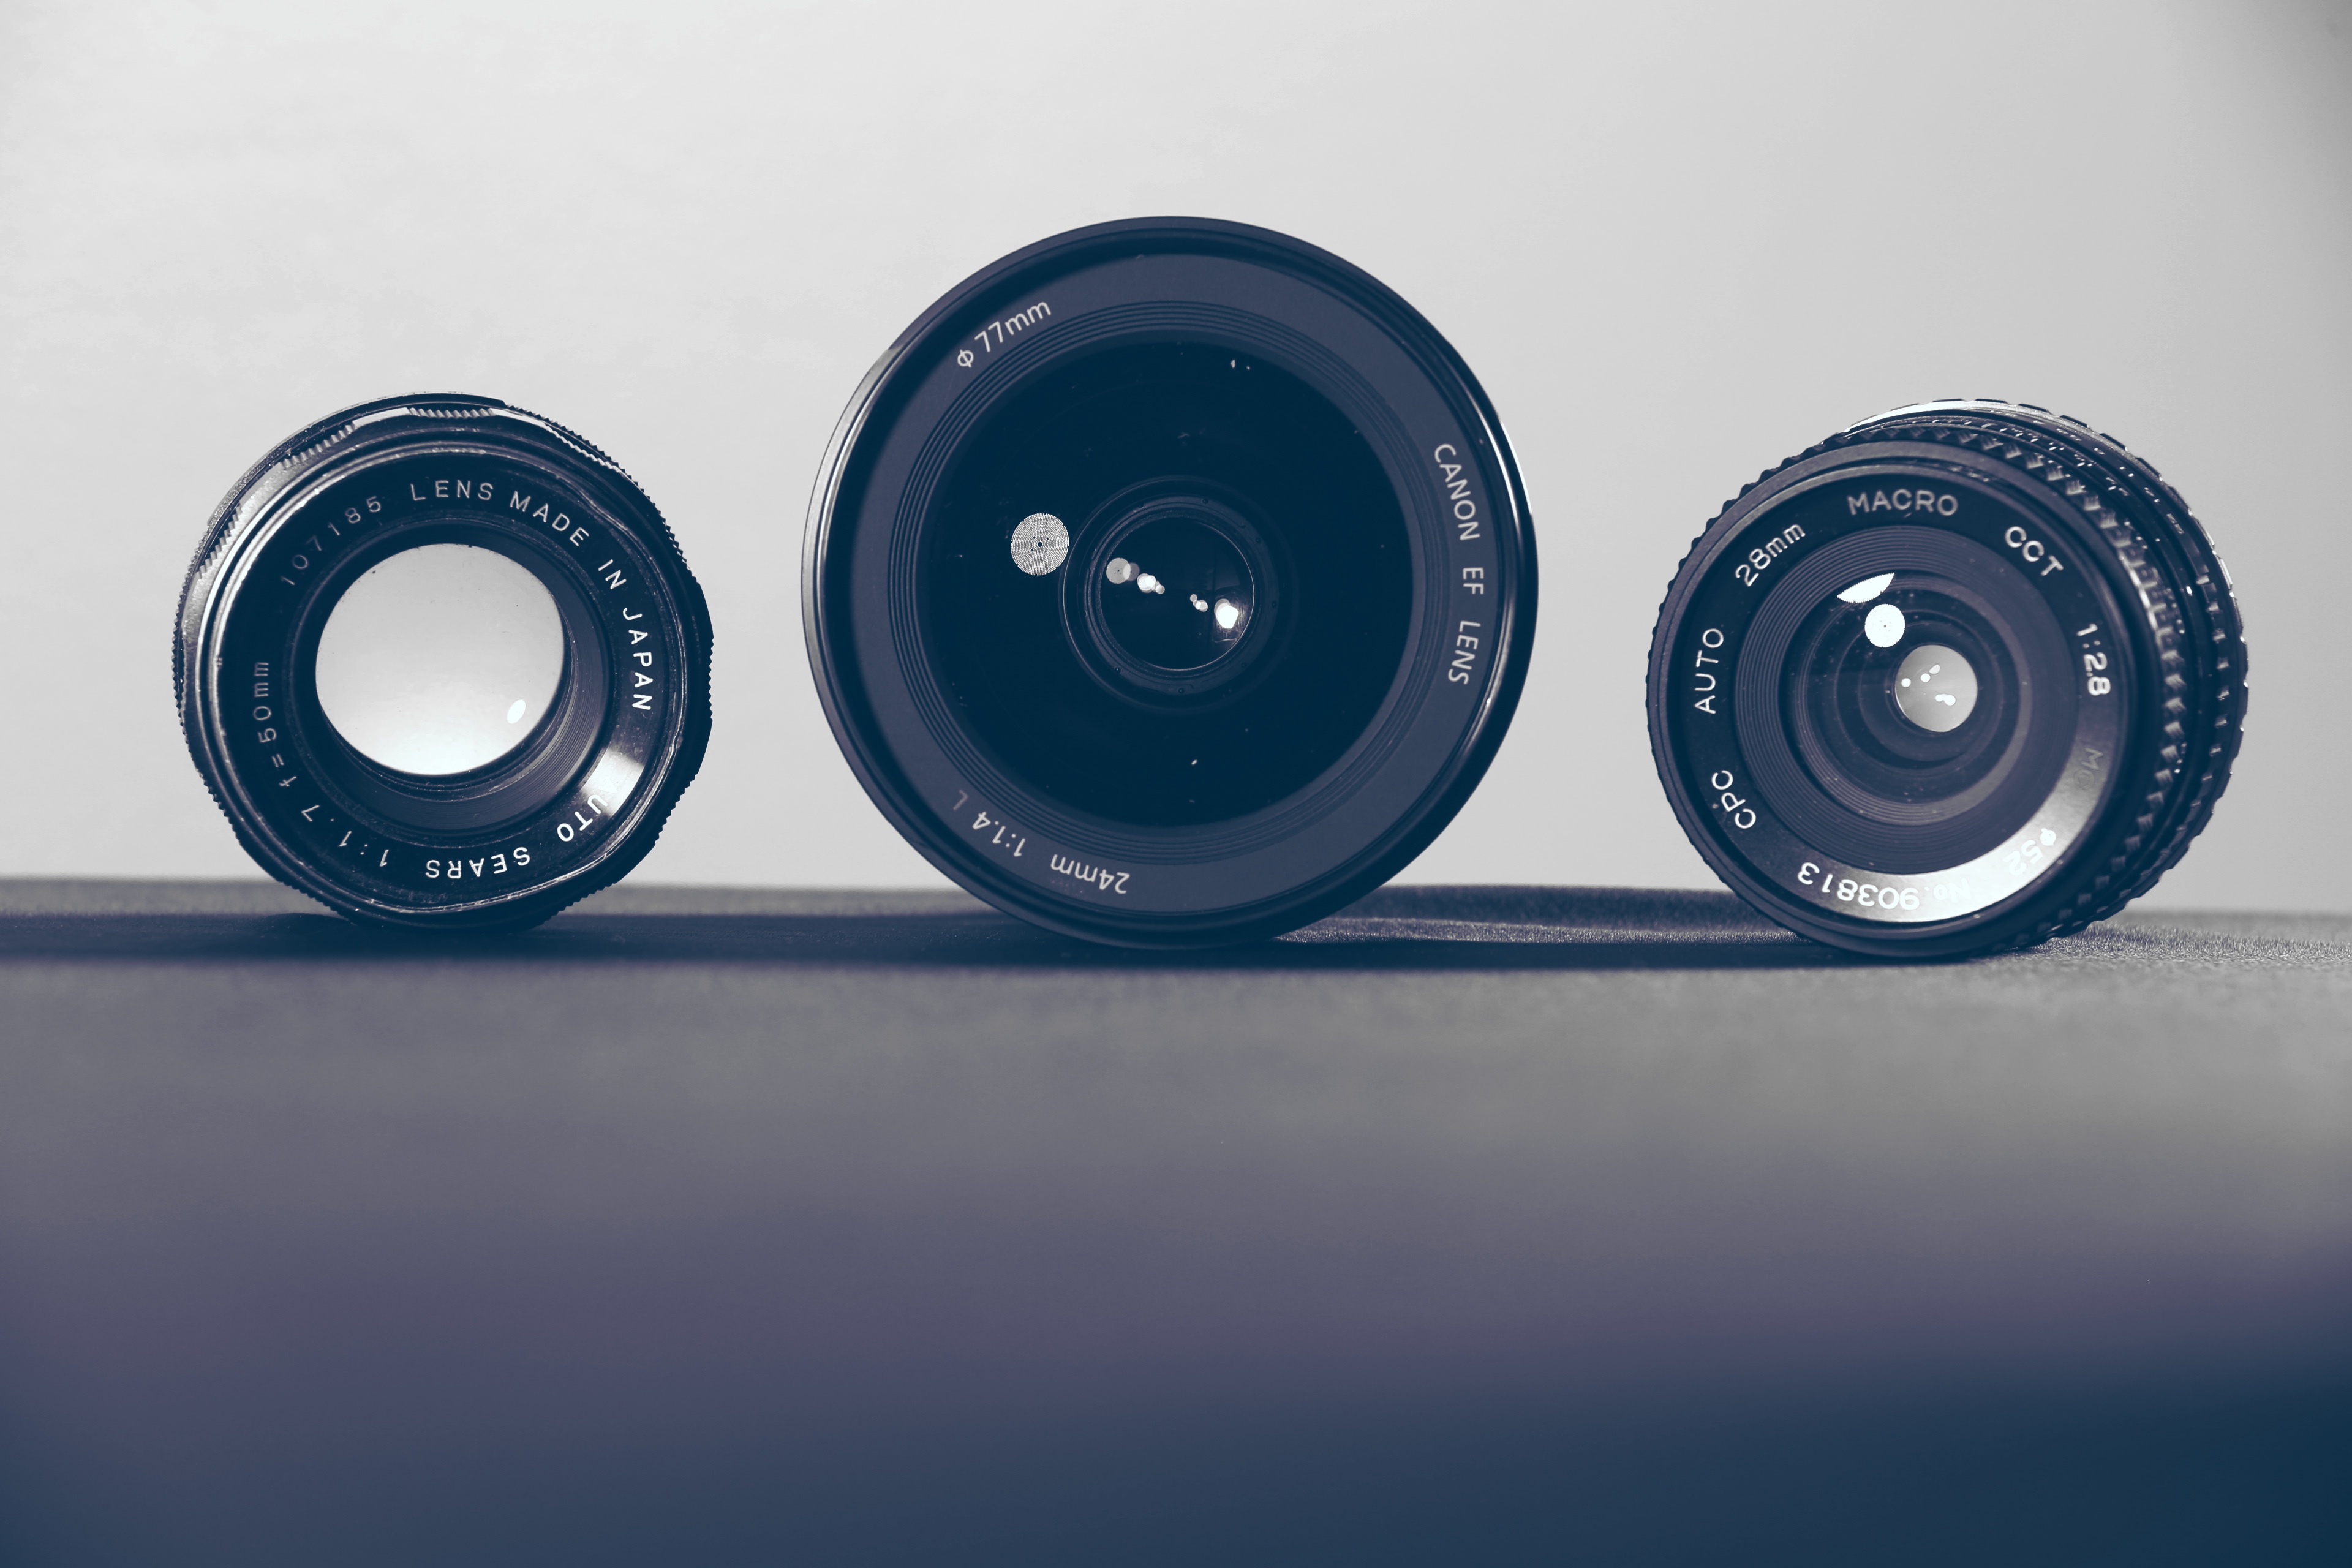
camera, photography, wheel, lens, spoke, blue, optics, tire, product, rim, automotive tire